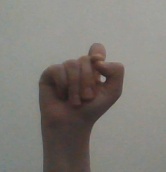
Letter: fa